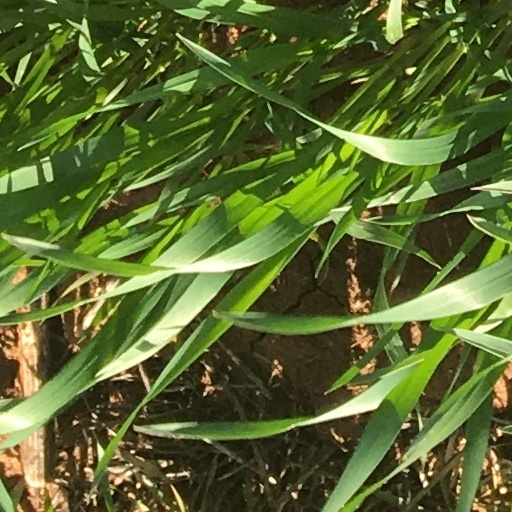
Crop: wheat